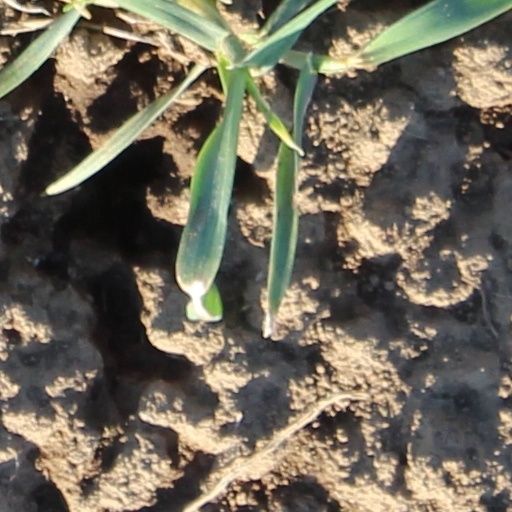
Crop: wheat